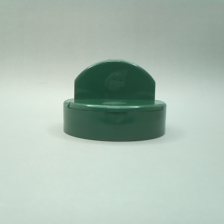
Color: green
Cap type: dual flip-top cap